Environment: real
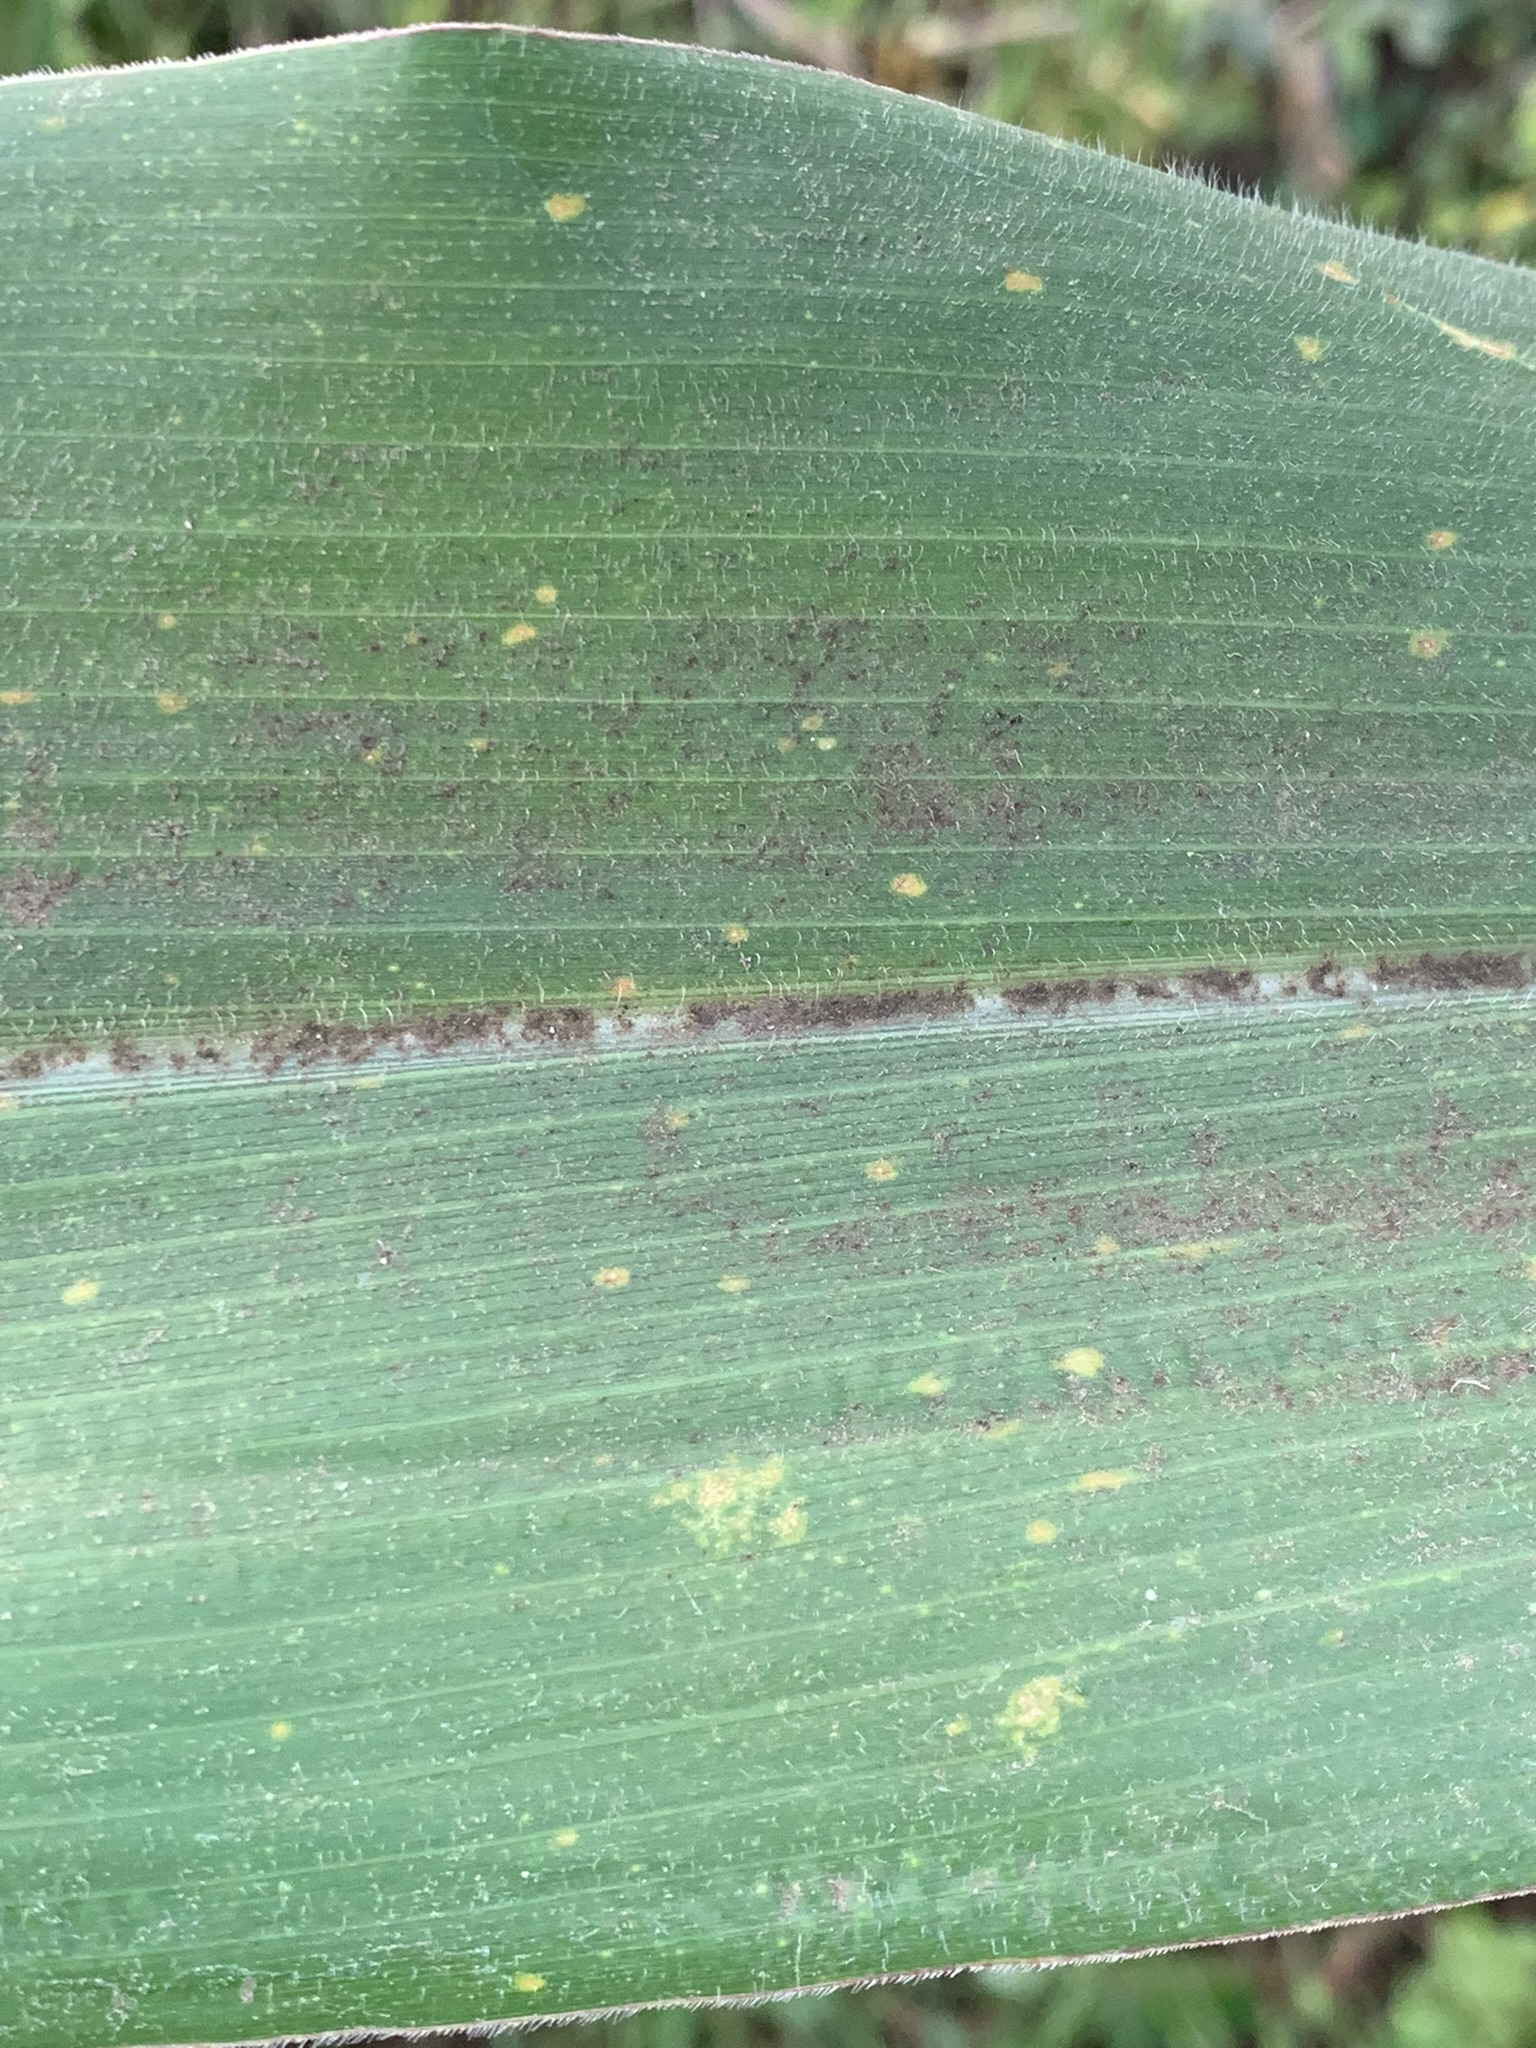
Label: lethal_necrosis